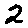
Label: 2